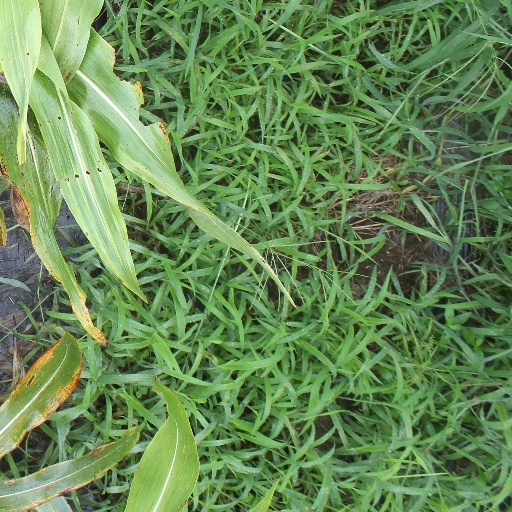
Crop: sorghum